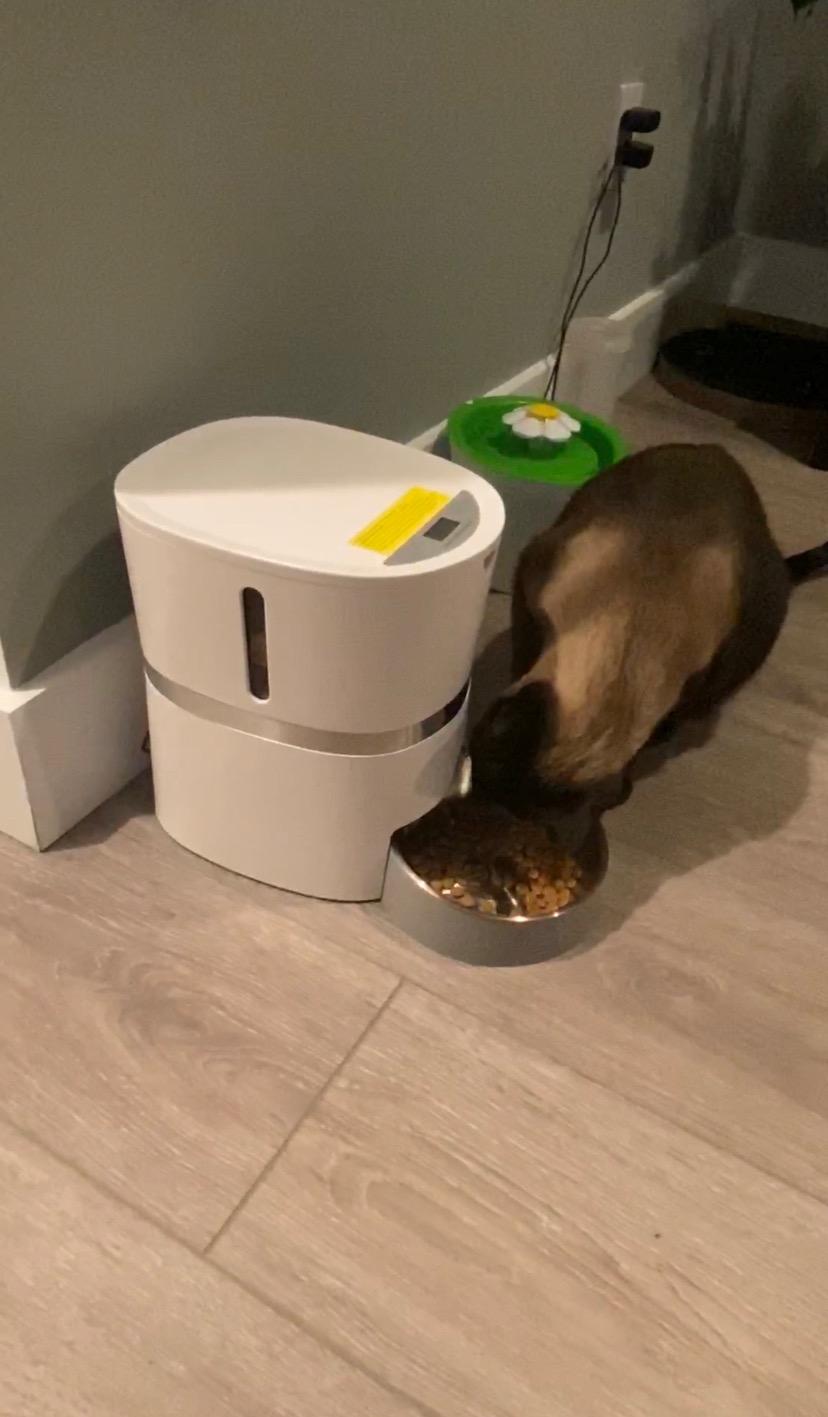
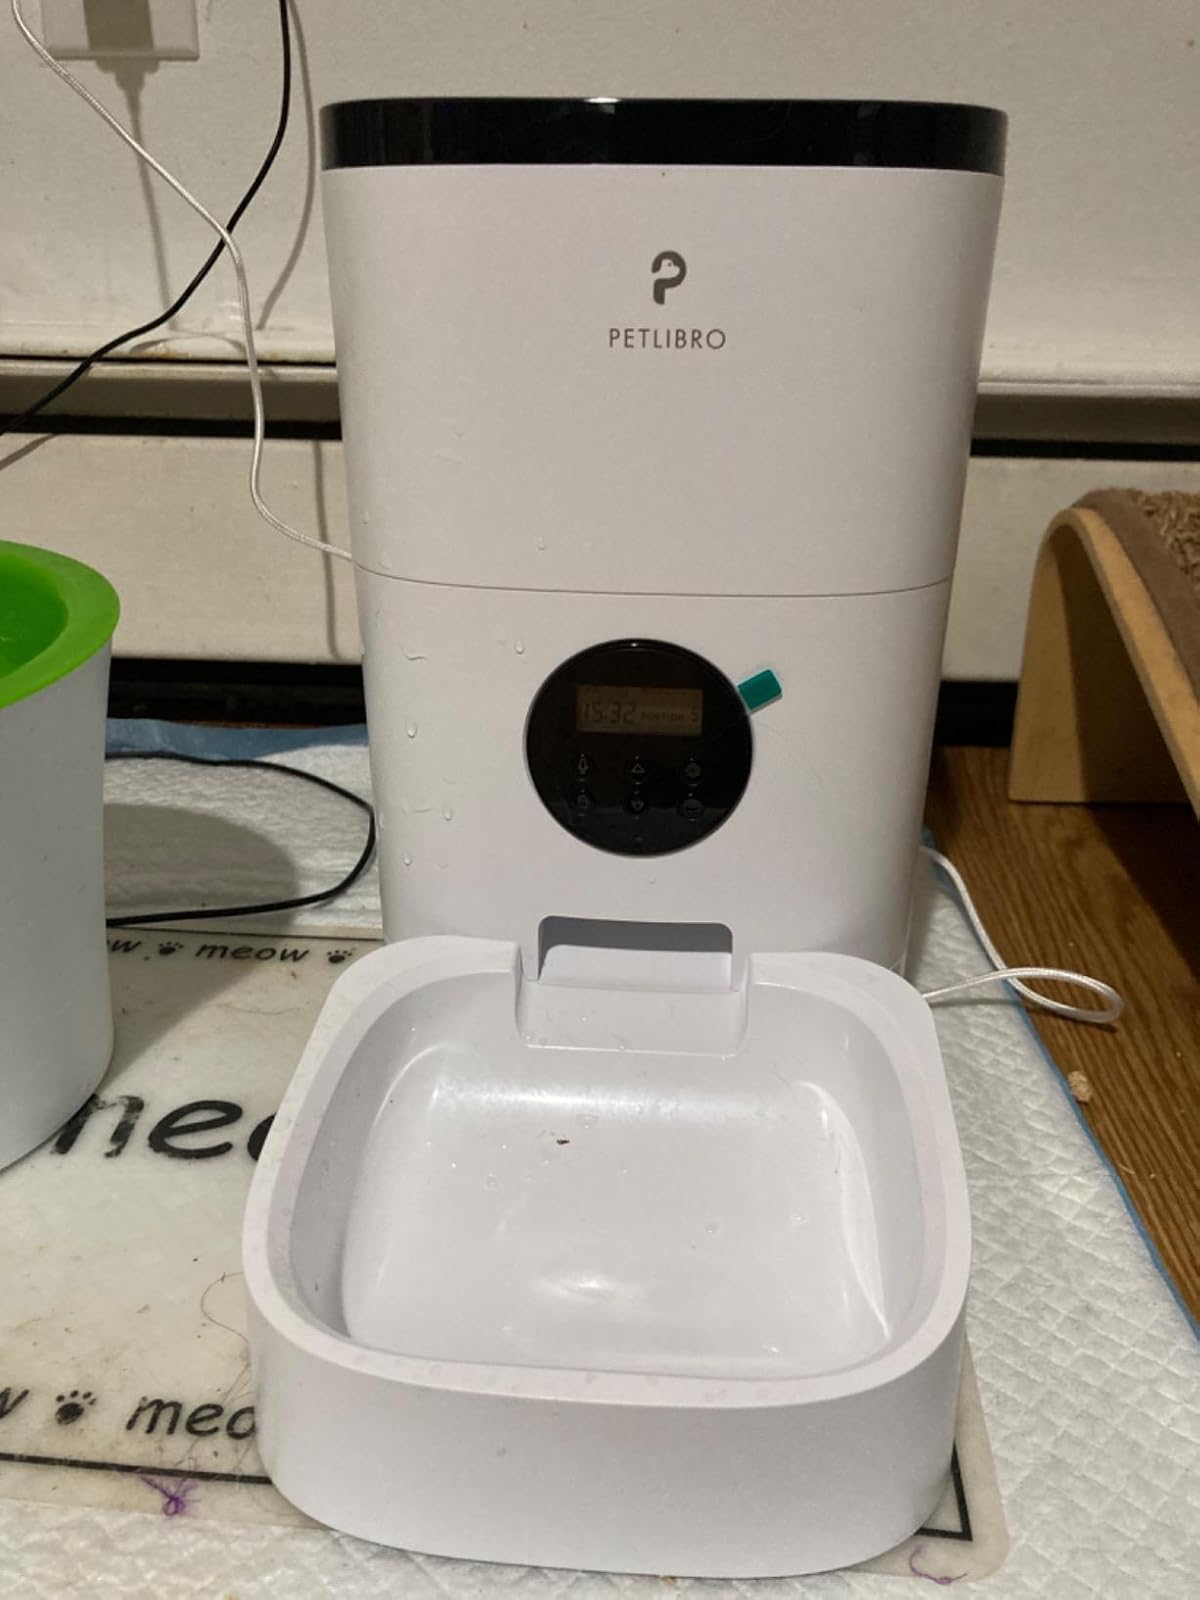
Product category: items_feeder
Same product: no